Simon Gudgeon

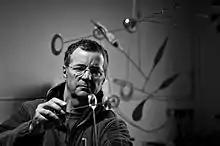

Simon Gudgeon (born 1958) is a British sculptor specialising in large pieces for public display, usually in bronze, but also sometimes glass or stainless steel. He operates his own sculpture park.